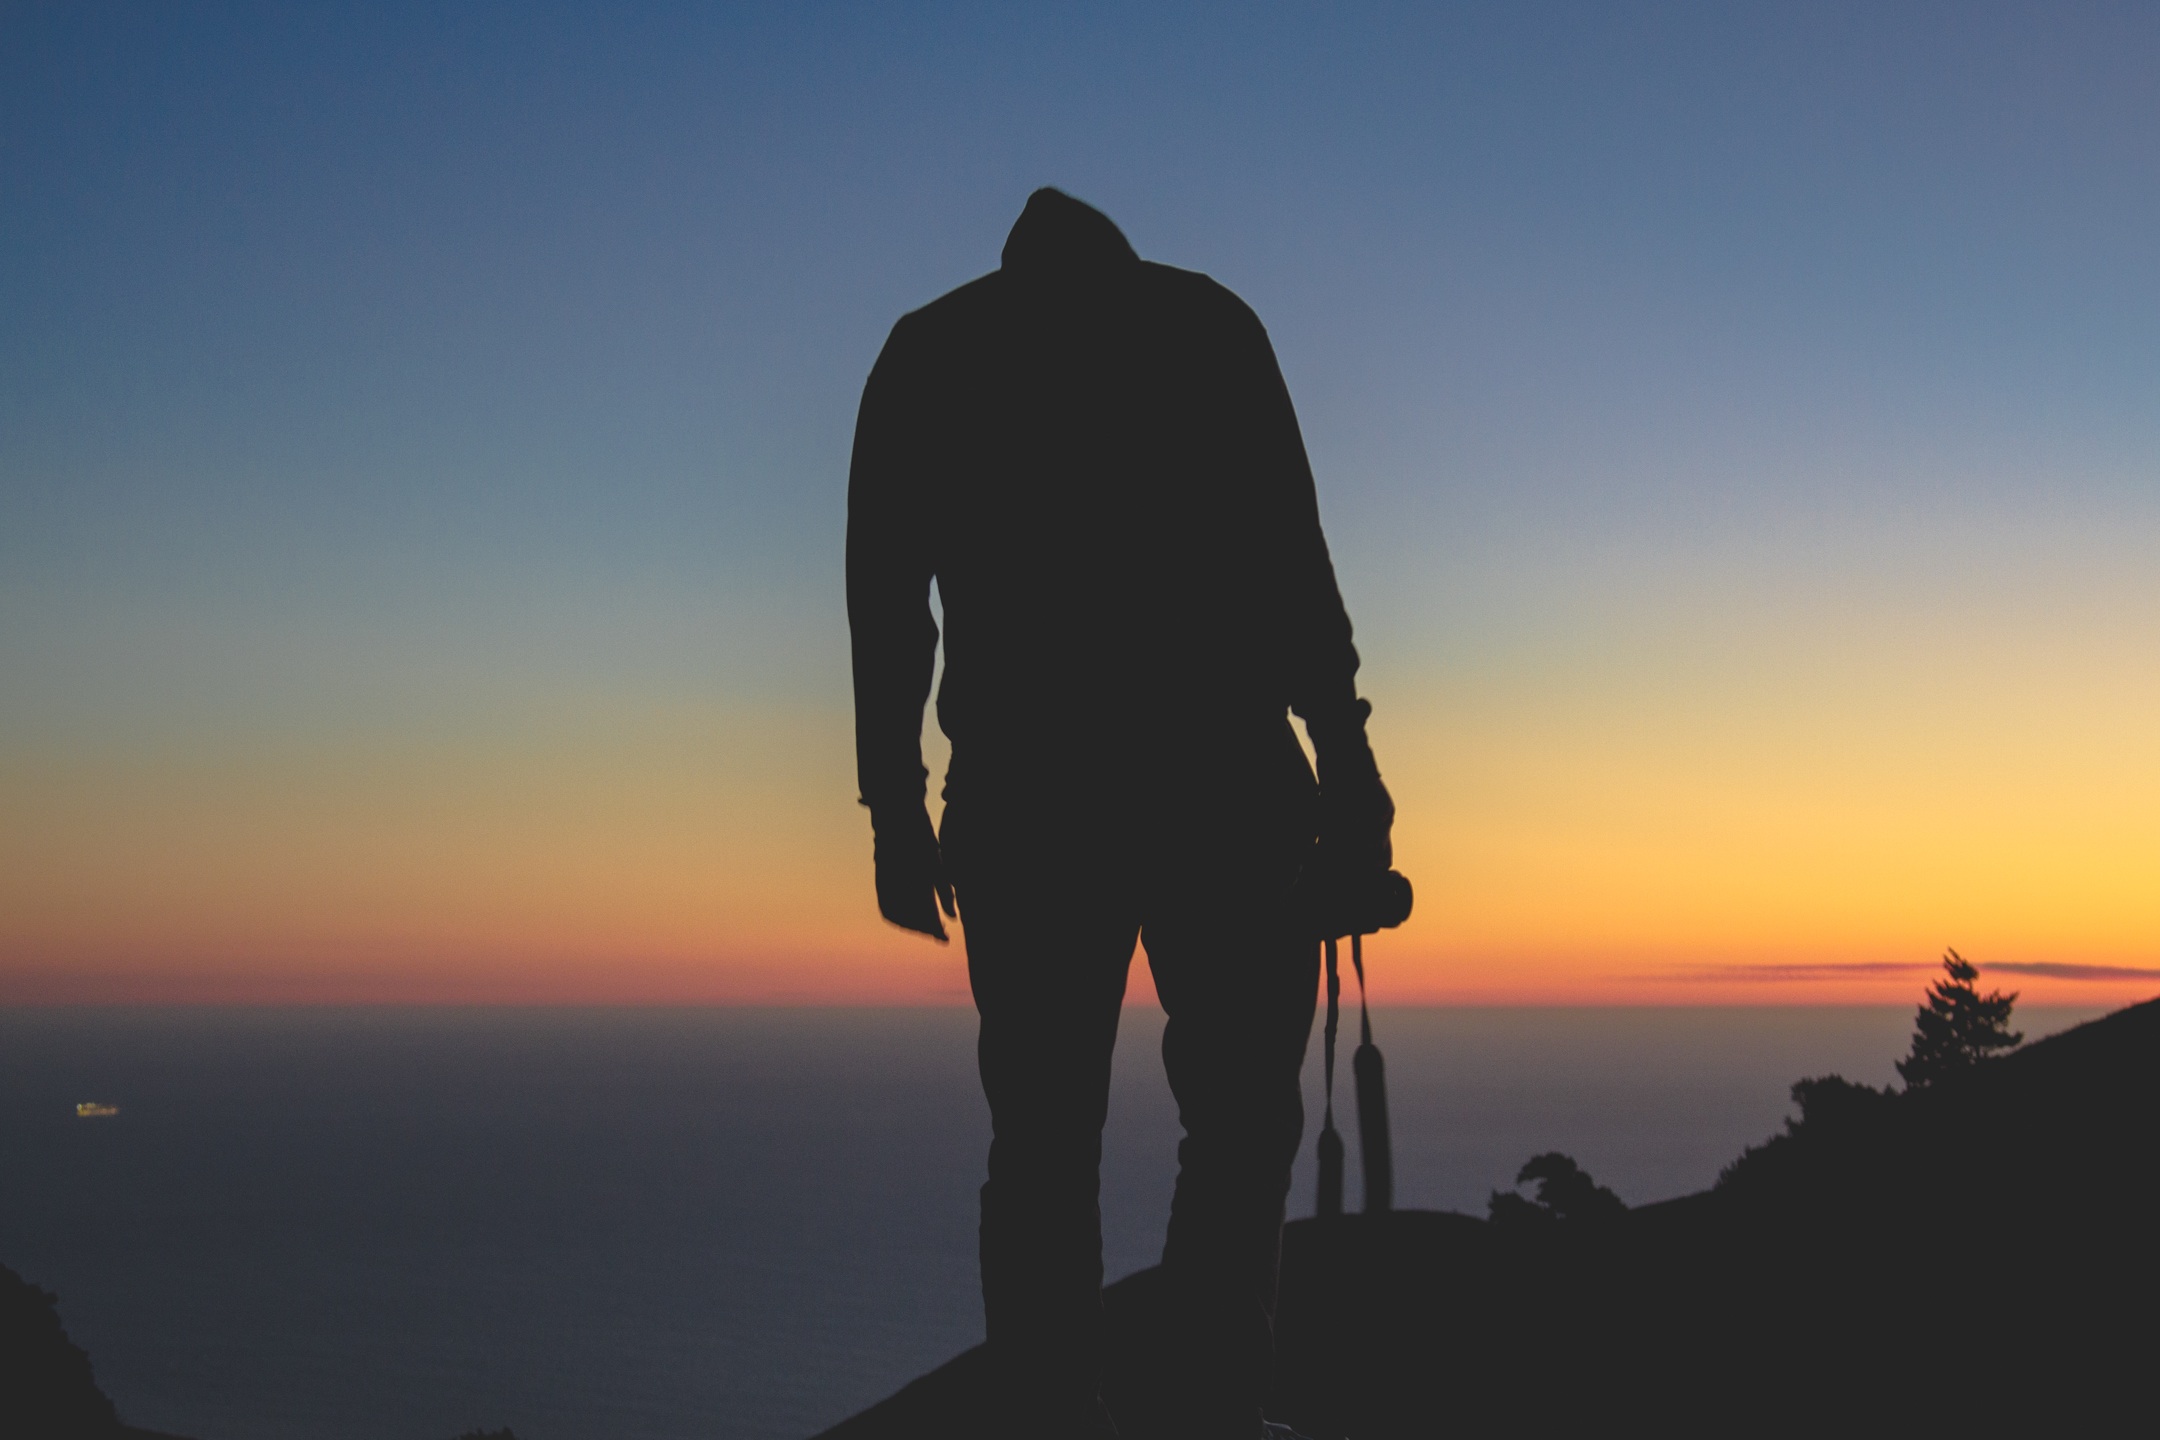
horizon, silhouette, sunrise, sunset, sunlight, morning, dawn, dusk, evening, atmospheric phenomenon